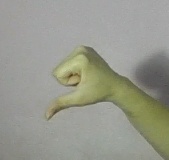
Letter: waw